Townsville City, Queensland

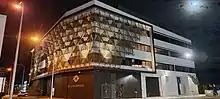

The dominant land use in the Townsville CBD (Central Business District) is commercial but with a growing residential aspect. Office buildings include Northtown Office Tower, Verde Tower (Queensland State Government), 420 on Flinders (Ergon Energy and National Australia Bank, and Central Plaza (Drake International). Some companies that have offices in the CBD include Wilmar International, RID Insect Repellent, Suncorp Insurance, Adani Australia.